Aberdeen floating village

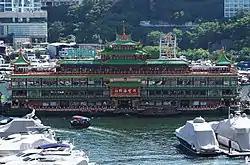
The Jumbo Floating Restaurant in 2017.

The Jumbo Floating Restaurant was a tourist attraction in Aberdeen. It was a double-story boat that served Cantonese-style cooked seafood. The restaurant was temporarily closed during the COVID-19 outbreak of 2020. On 14 June 2022, the barge was towed out of Hong Kong to transfer the restaurants to new owners in Cambodia before capsizing in the South China Sea during stormy weather near the Paracel Islands on 19 June 2022.